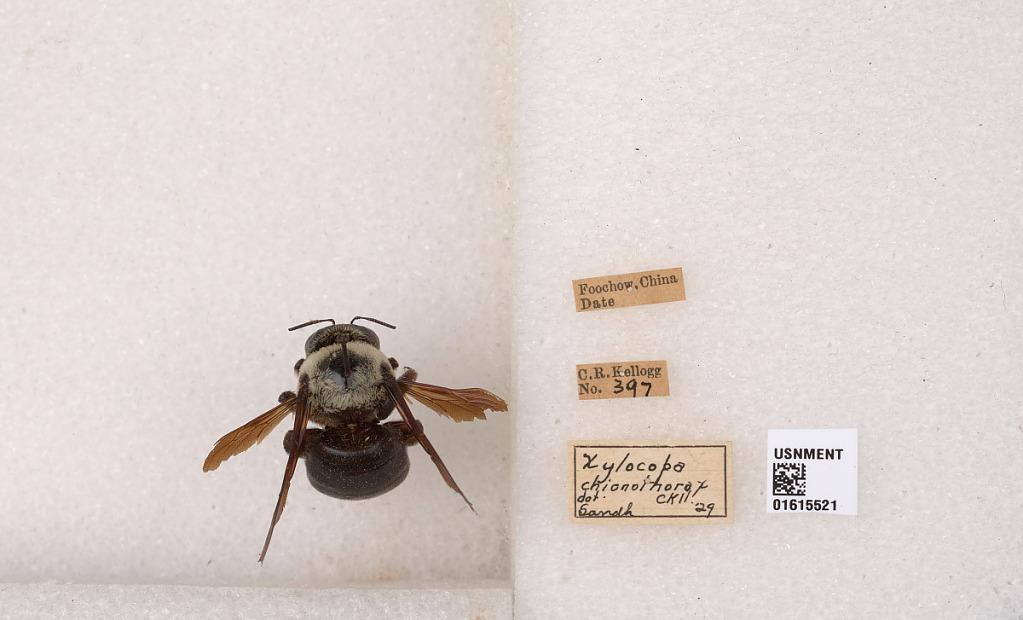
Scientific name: Xylocopa (Alloxylocopa) phalothorax Lepeletier
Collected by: C. Kellogg
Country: China
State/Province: Fujian
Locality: Foochow
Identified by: Sandh